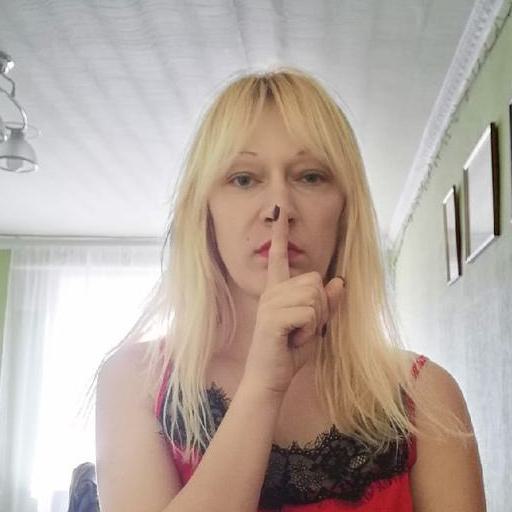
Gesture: mute